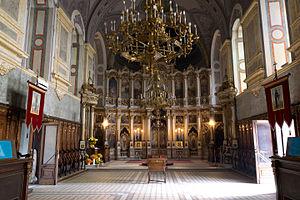
La cathédrale Saint-Georges de Novi Sad est une cathédrale orthodoxe située à Novi Sad, la capitale de la province autonome de Voïvodine, en Serbie. Construite entre 1734 et 1740, restaurée au milieu du XIXᵉ siècle et au début du XXᵉ siècle, elle est inscrite sur la liste des monuments culturels de grande importance de la République de Serbie.